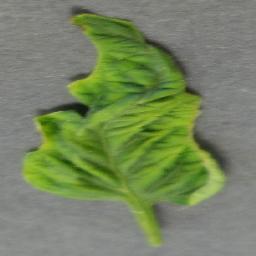
Label: Tomato___Tomato_Yellow_Leaf_Curl_Virus